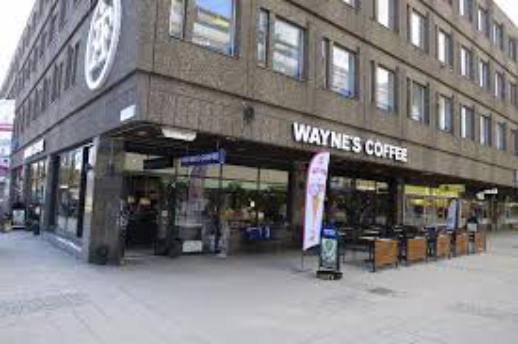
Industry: Food